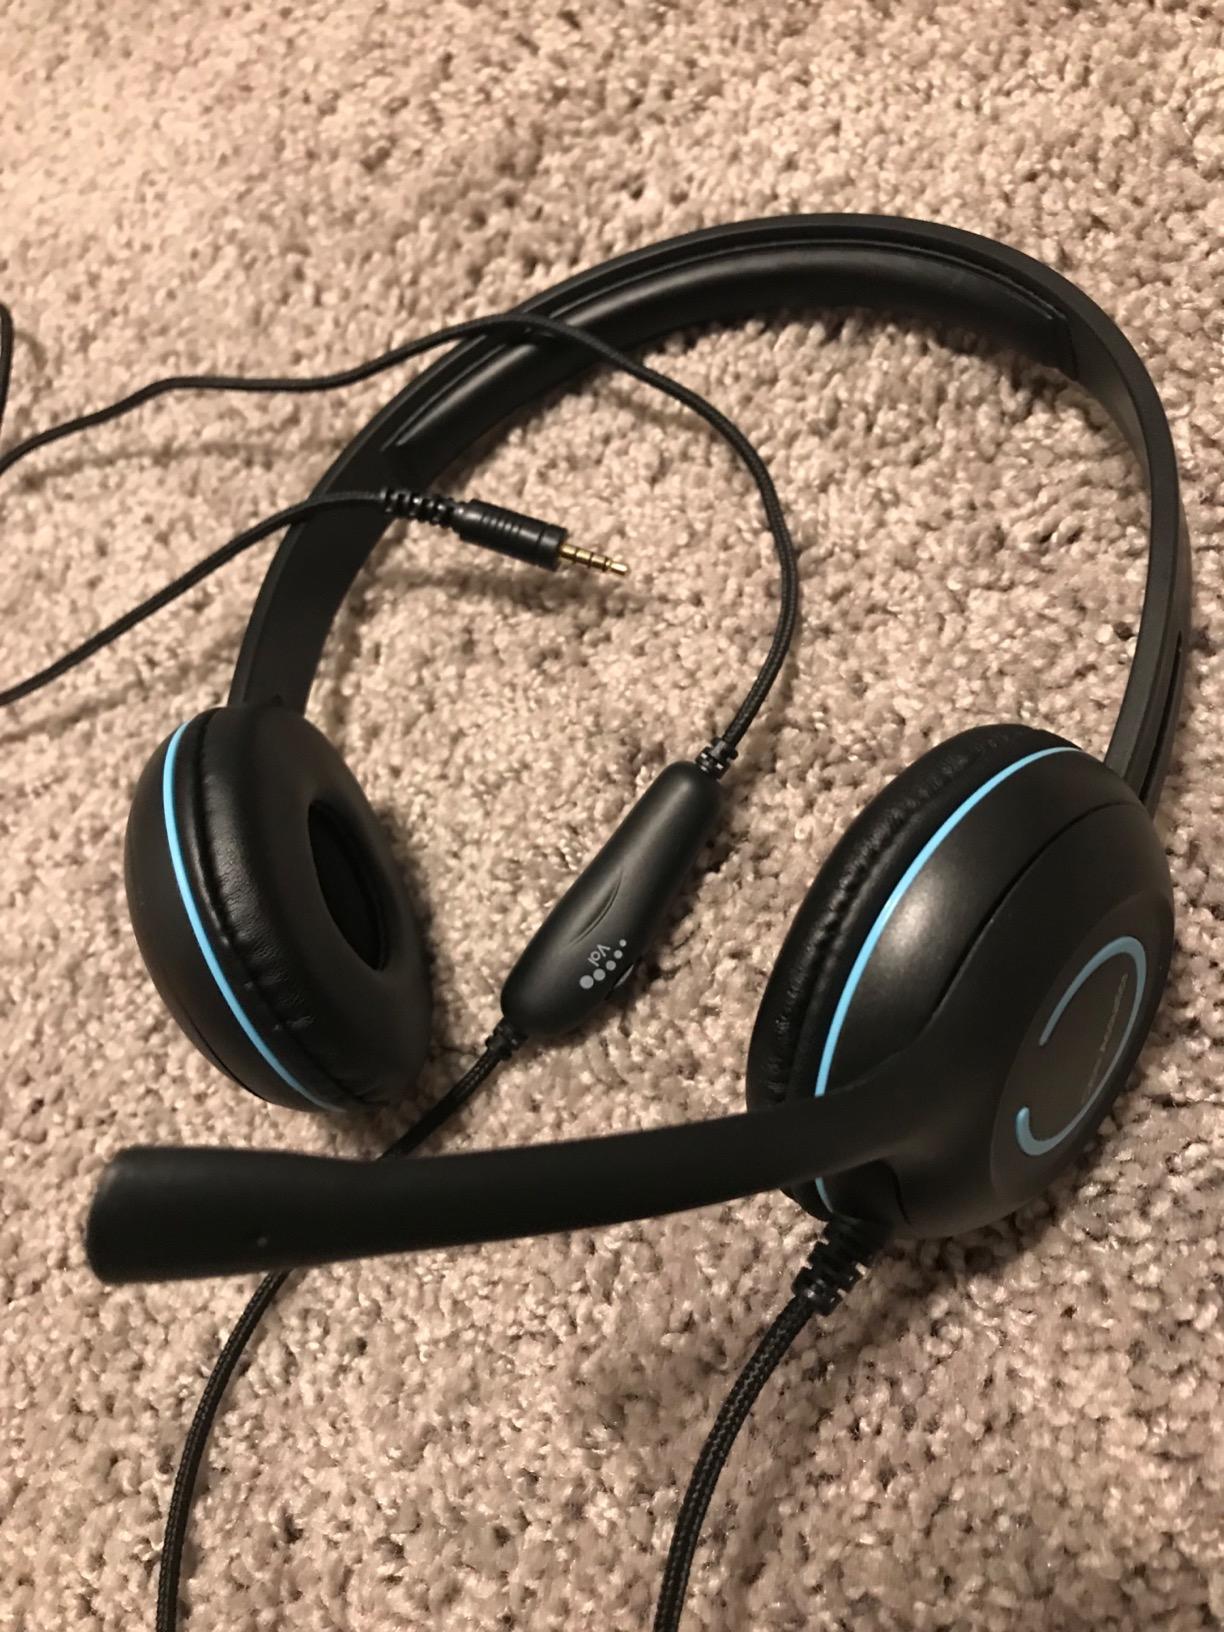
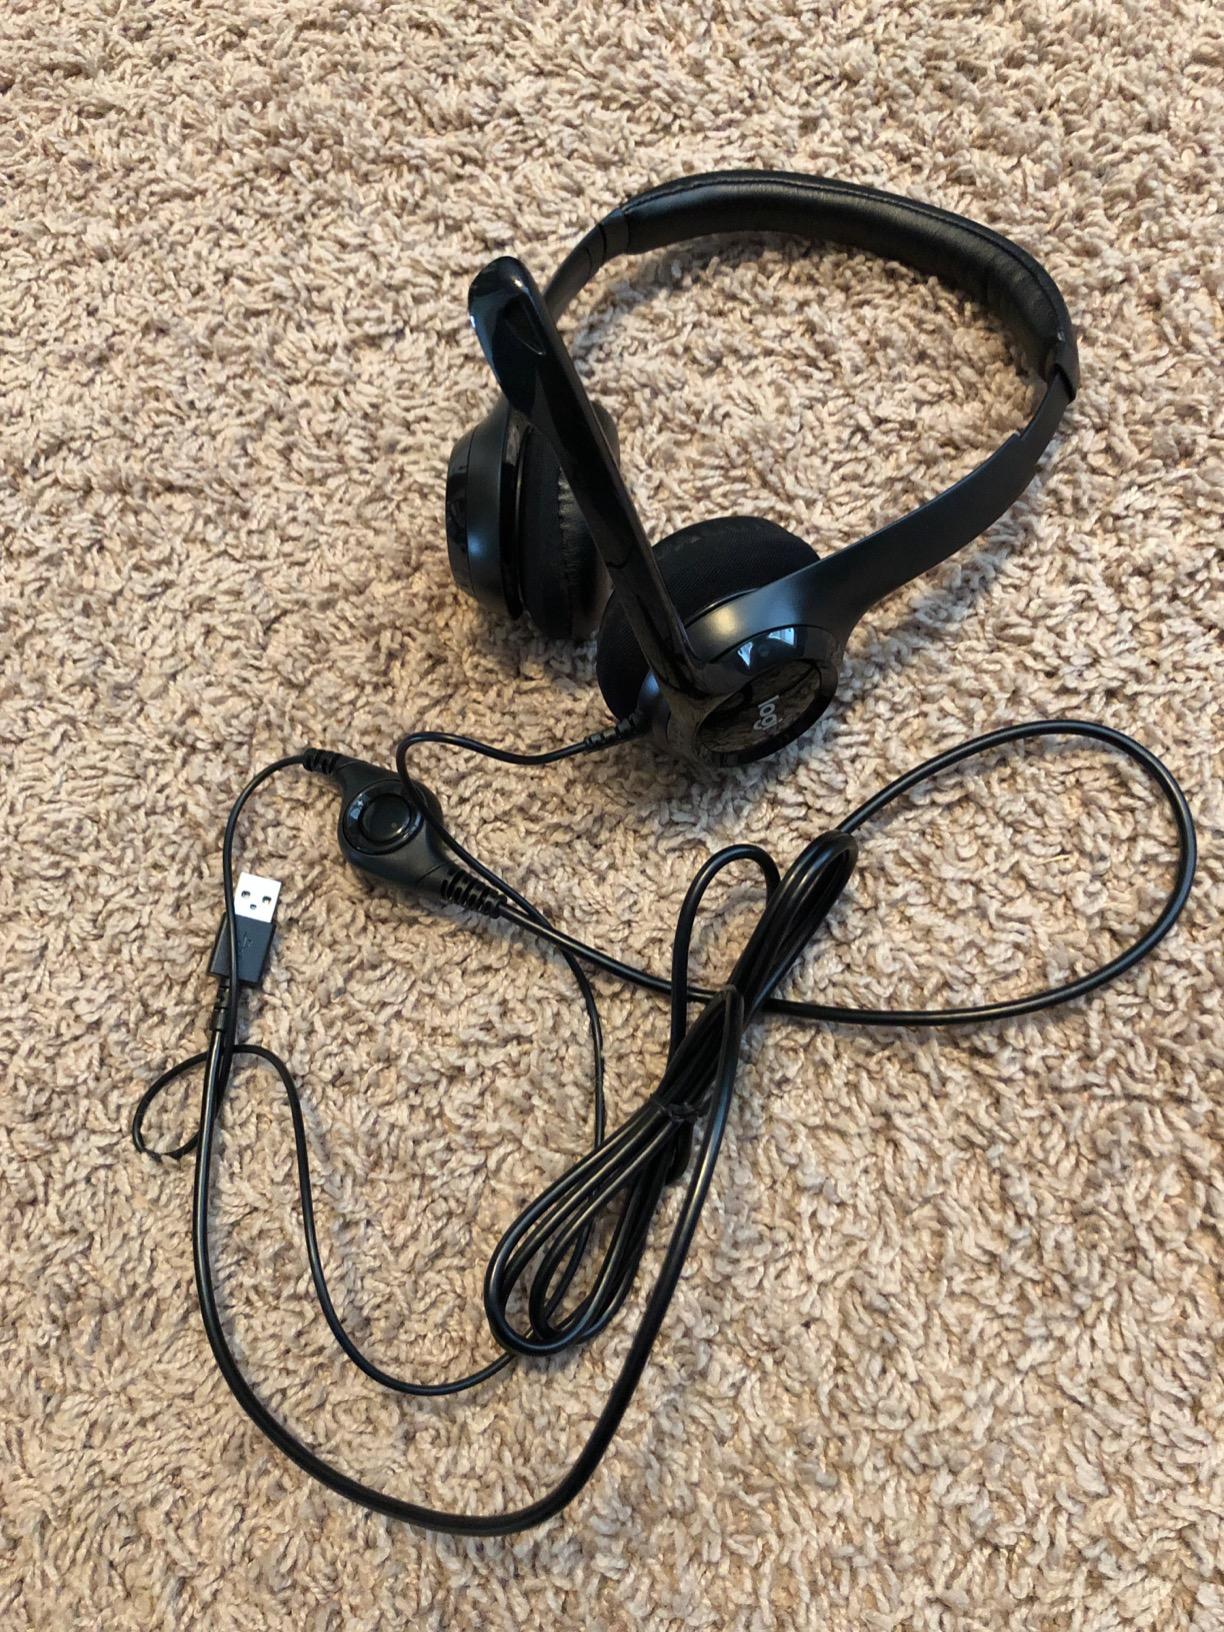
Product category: headphones
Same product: no